Question: Please indicate a possible affordance area of the drink_with_bottle that can be used for drinking
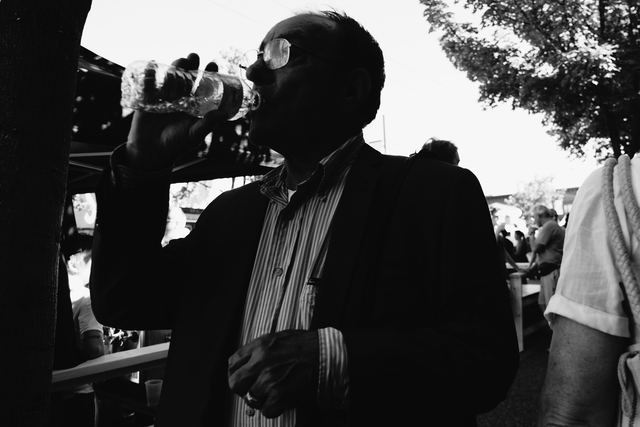
Answer: [125.5, 59.5, 245.5, 114.5]